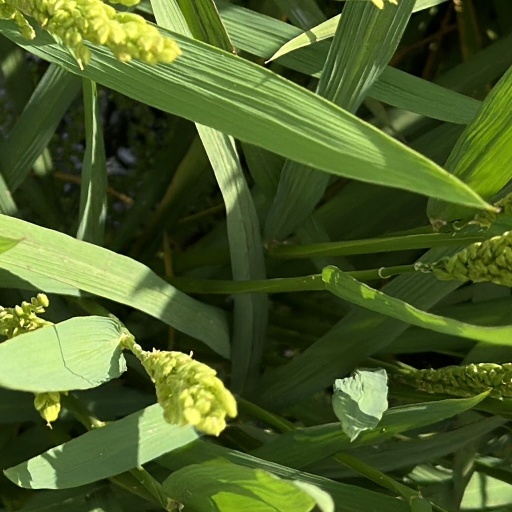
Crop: rice